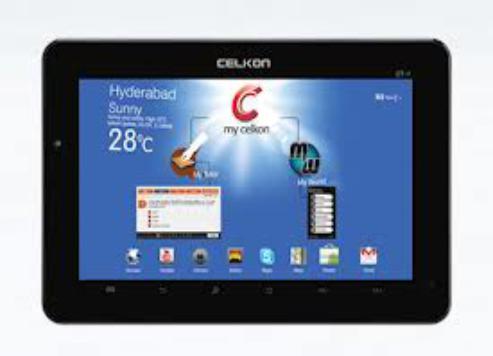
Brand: Celkon
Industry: Electronic